Whitechapel Road

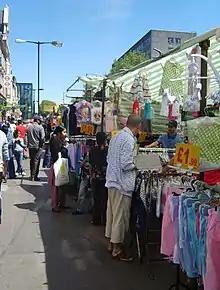
Whitechapel Road market

The Whitechapel Bell Foundry, a principal supplier of church bells in Britain, was, until its closure in 2017, based at 32–34 Whitechapel Road. The buildings date from 1670 and are Grade II listed. Originally a coaching inn known as the Artichoke, it was occupied by the foundry from 1738, replacing smaller premises on the north side of the road. Davenant Foundation School moved to No. 173 Whitechapel Road in 1818. The school expanded with a new hall and classrooms in 1896, with further improvements in 1909. However, a decreasing child population meant that in 1965, the school moved to Loughton, Essex. The building remains on the north side and is Grade II listed.